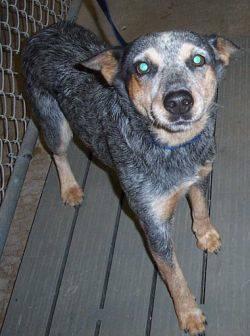
dog